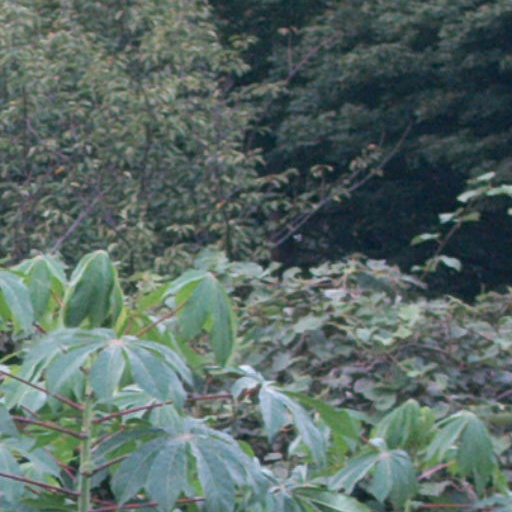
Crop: cassava